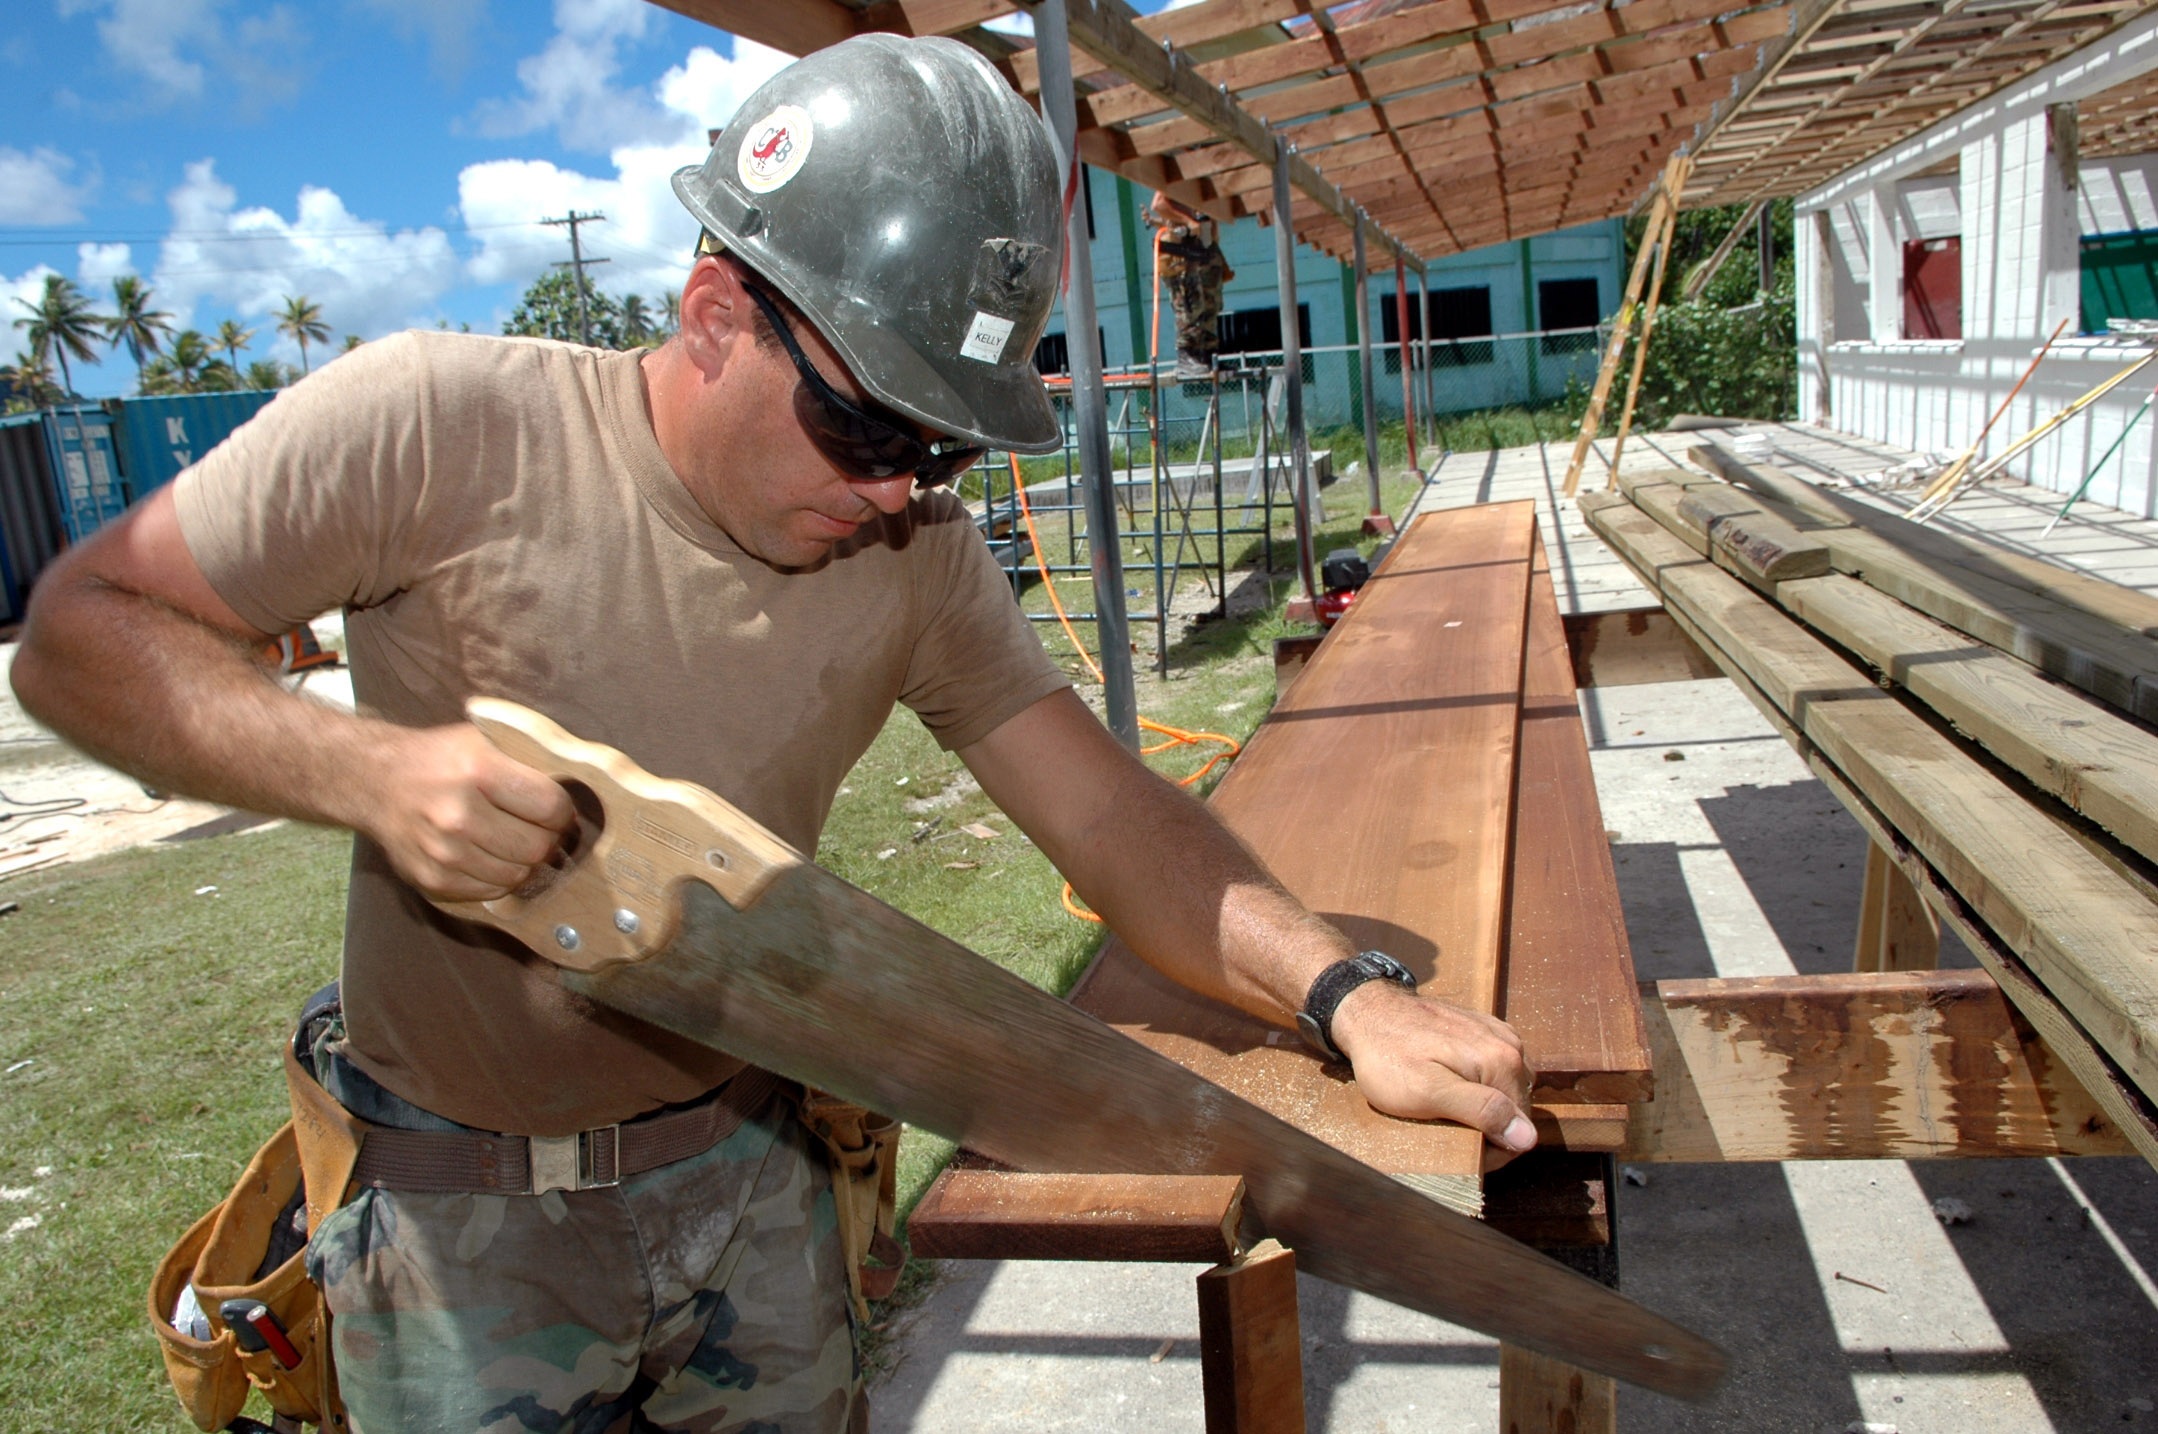
building, male, construction, saw, carpenter, worker, helmet, build, manual, site, labor, job, hardhat, construction worker, bricklayer